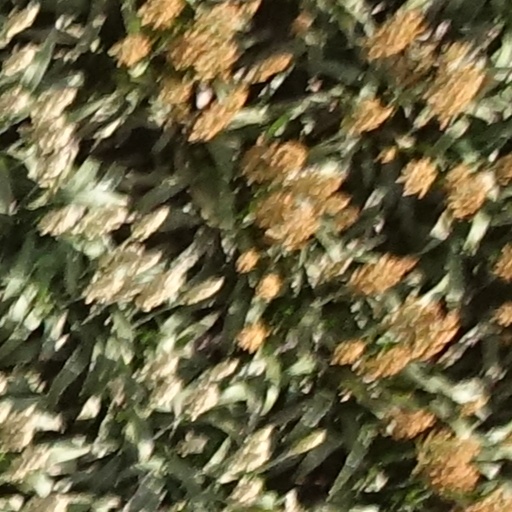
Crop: sorghum